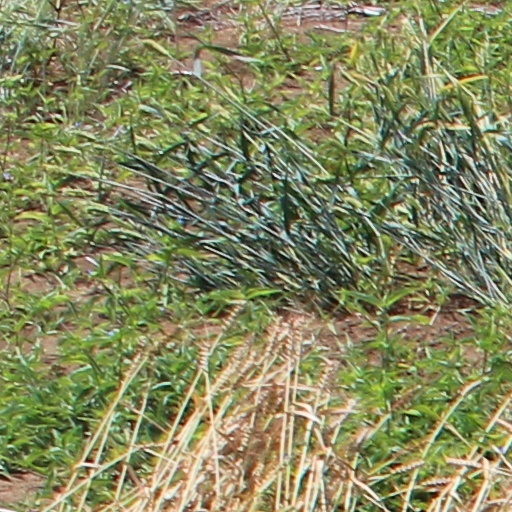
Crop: wheat